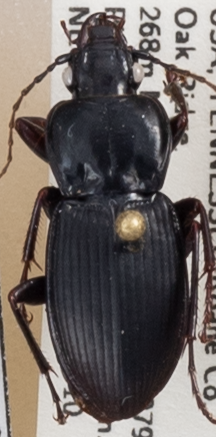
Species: Cyclotrachelus sigillatus
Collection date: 2019-07-10
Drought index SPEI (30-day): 0.316
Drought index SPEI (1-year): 2.09
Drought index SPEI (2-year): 2.09